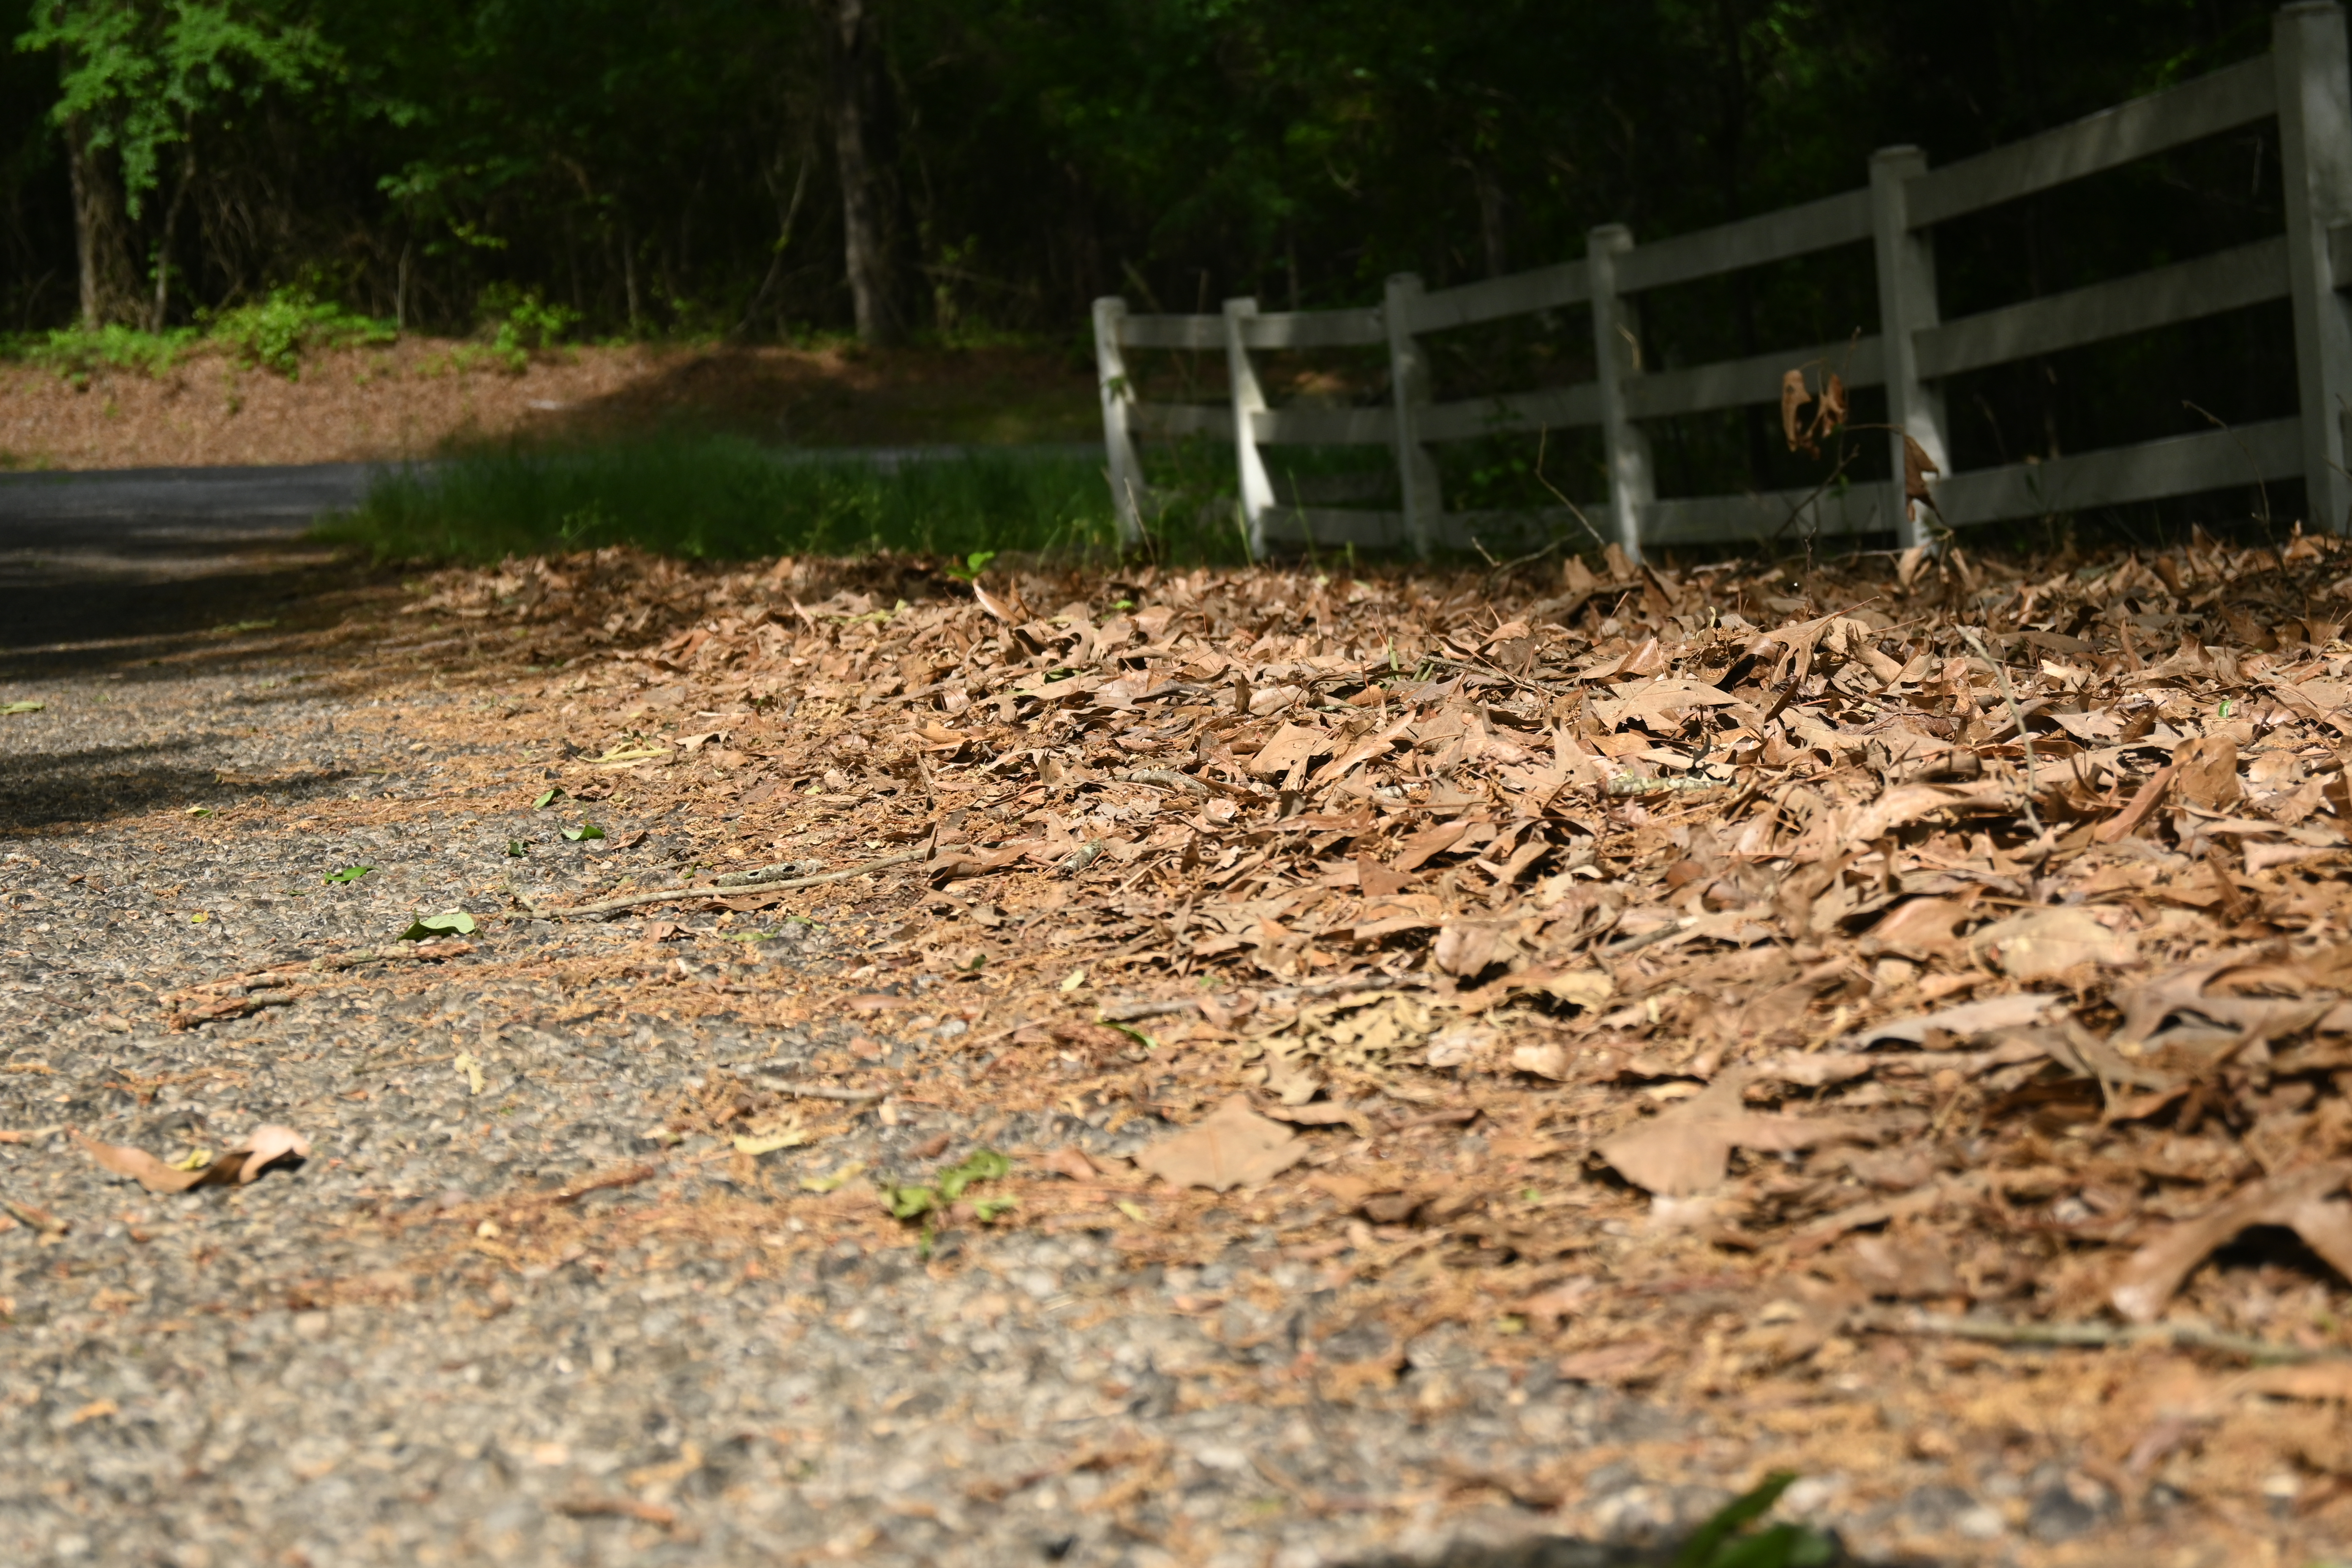
leaves, brown, road, country, countryside, countryroad, shadows, trees, outdoors, nature, texas, Scroggins, nikon, NikonZ50, plant, wood, road surface, asphalt, trunk, grass, natural landscape, terrestrial plant, tree, groundcover, Tints and shades, landscape, deciduous, forest, woodland, soil, sidewalk, jungle, path, rock, wildlife, shadow, trail, temperate broadleaf and mixed forest, garden, autumn, dirt road, rubble, walkway, plant stem, night, mulch, curb, cobblestone, shrub, stone wall, pebble